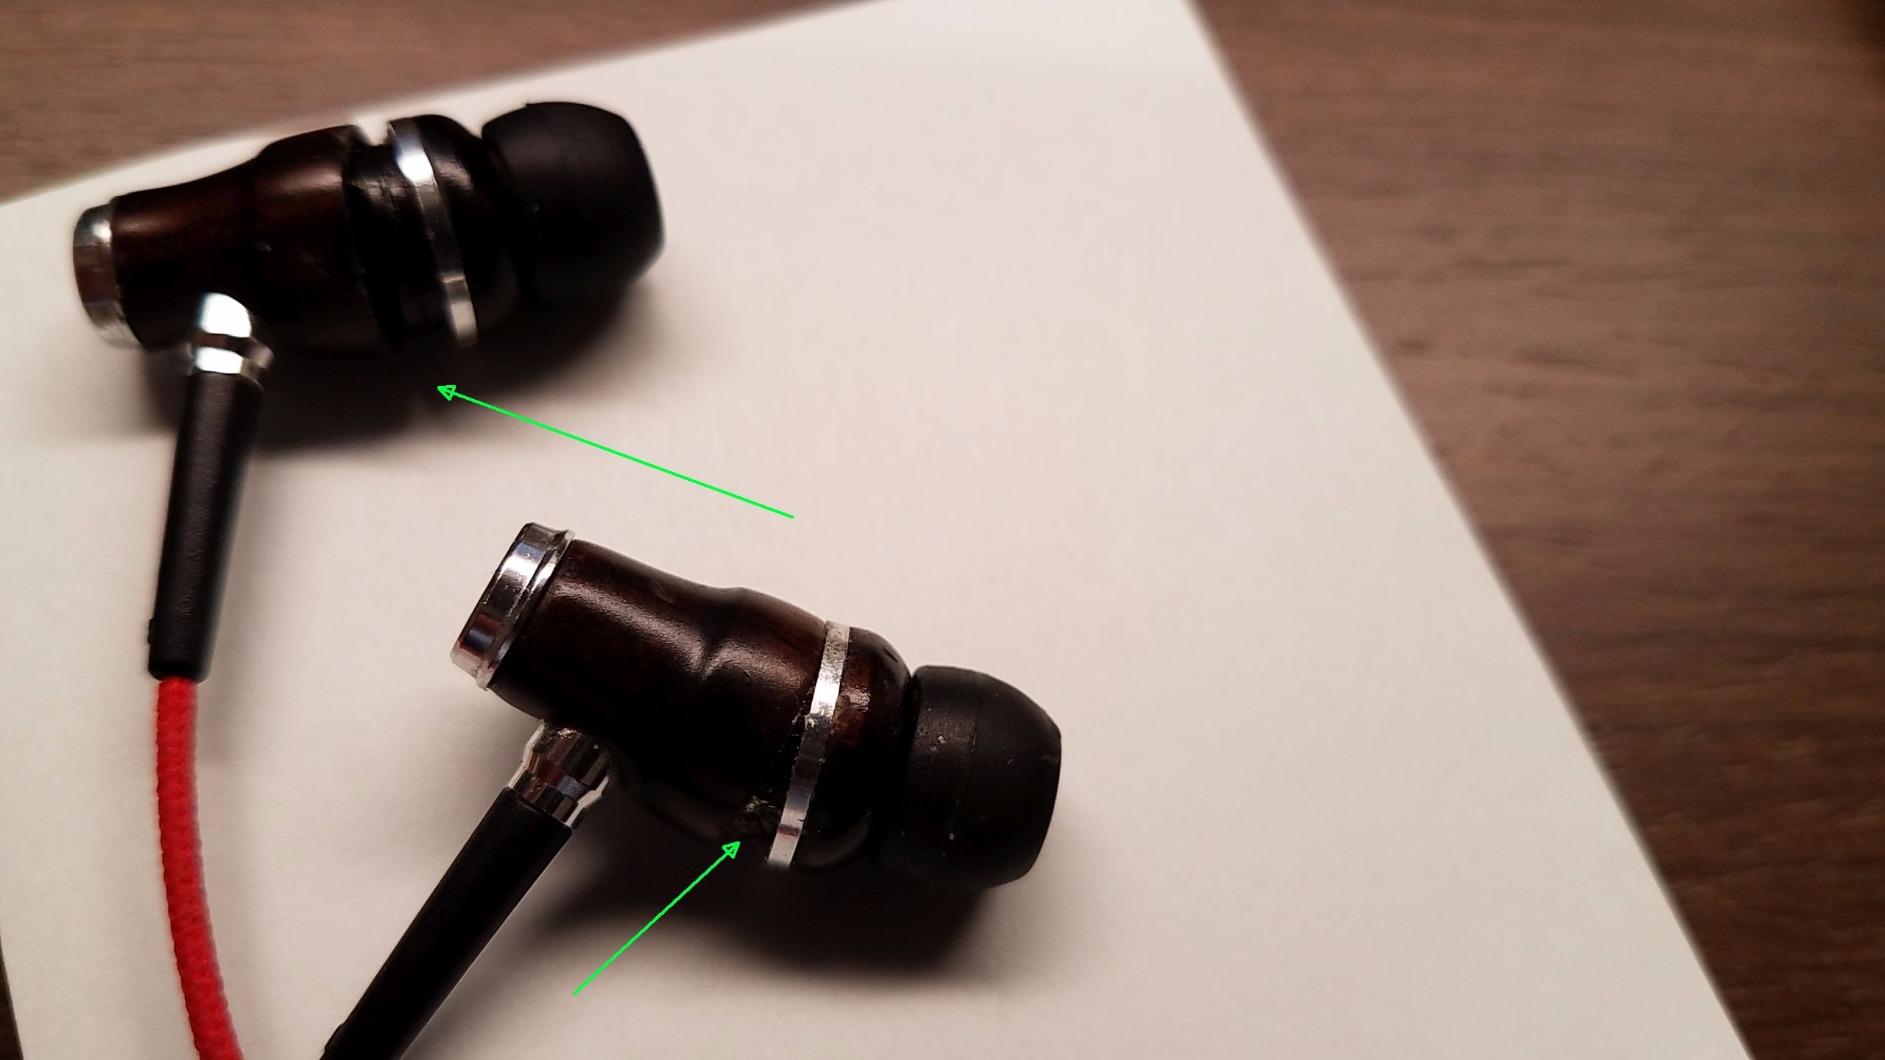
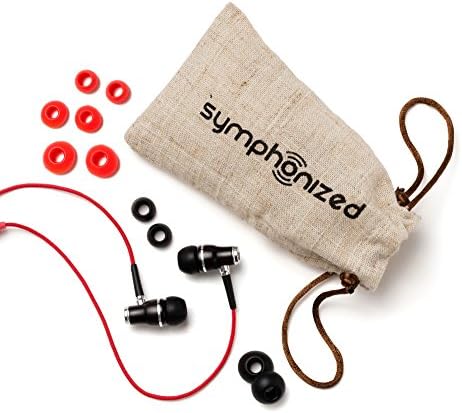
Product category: headphones
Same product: yes